St. Johnsbury, Vermont

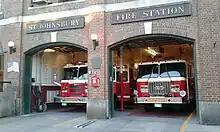
St. Johnsbury Fire Station with two fire engines

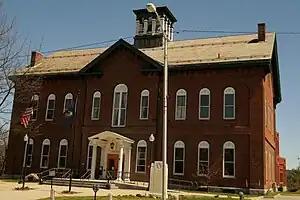
Caledonia Superior Court on Main Street

In 2010, the town employed ten firefighters. The department had an annual budget of $945,920. It has had a professional department since "circa" 1910.